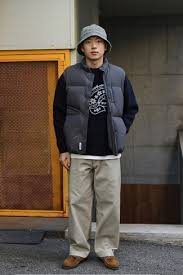
Label: Boat